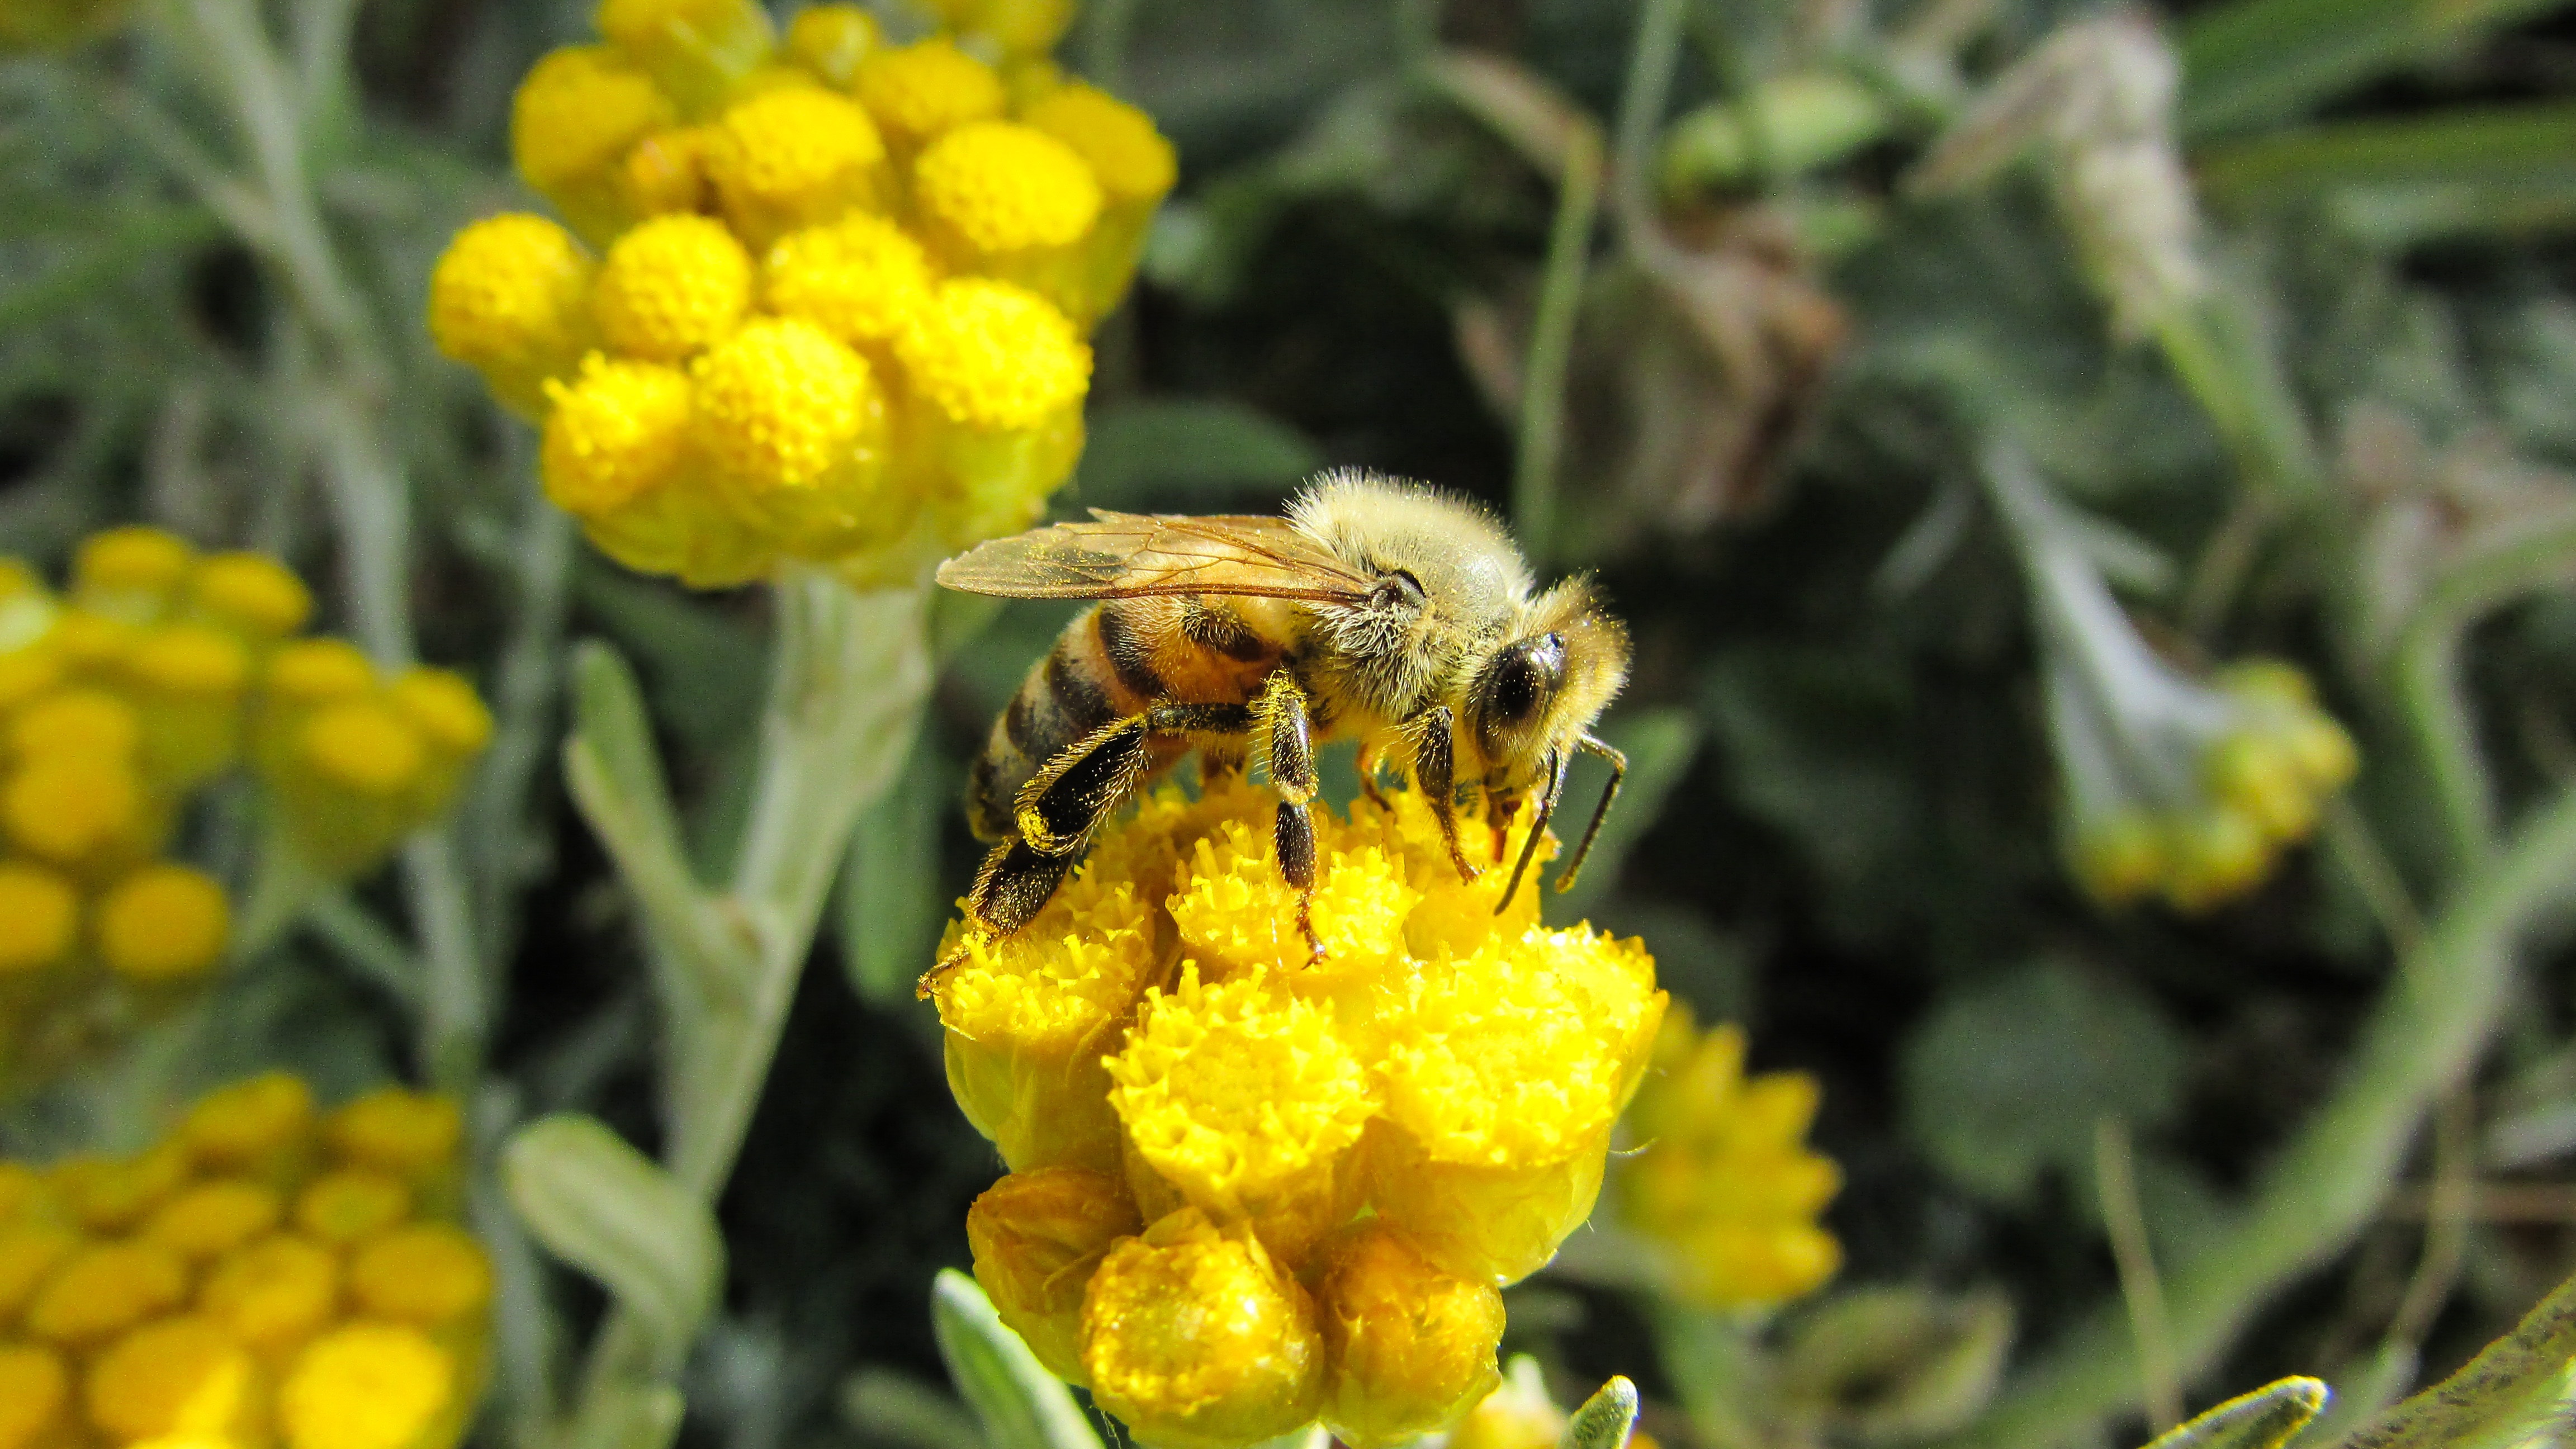
working, nature, plant, flower, animal, busy, pollen, spring, insect, macro, botany, yellow, flora, fauna, invertebrate, wildflower, shrub, bee, nectar, macro photography, tansy, flowering plant, honey bee, daisy family, subshrub, annual plant, common tansy, land plant, membrane winged insect